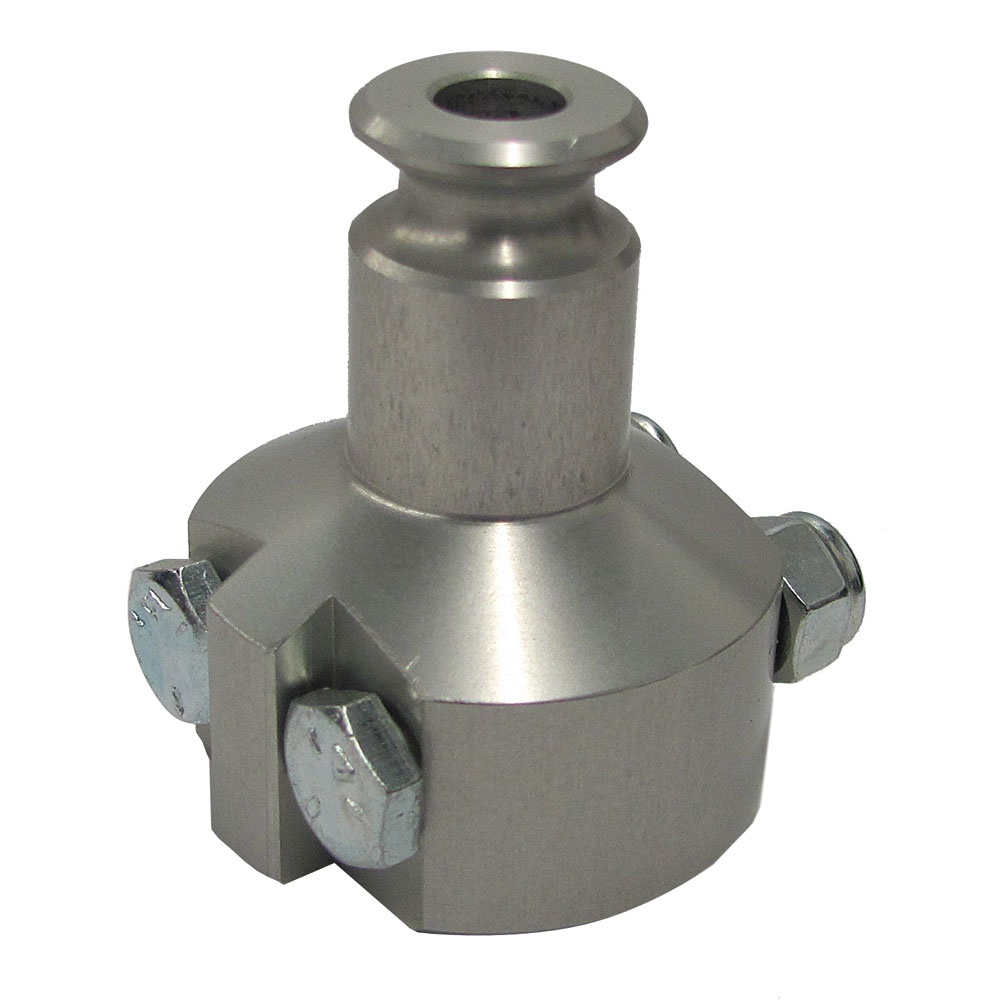
Octopus Steering Cable Adapter Kit f/TFX SSC62 & Uflex M66 [OC15SUK08]
Steering Cable Adapter Kit OC15SUK08 f/ TFX SSC62 - Uflex M66 Specifications: Type: Parts Box Dimensions: 3"H x 6"W x 6"L WT: 0.4 lbs UPC: 628309133634
Brand: Octopus Autopilot Drives
Category: Vehicles & Parts > Vehicle Parts & Accessories > Watercraft Parts & Accessories > Watercraft Steering Parts > Watercraft Steering Cables